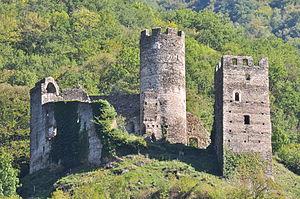
Château de Chantemerle
Cet article recense les châteaux situés dans le département français de la Savoie en région Auvergne-Rhône-Alpes.
Le château de Chantemerle ou château de La Bathie, dit également château de Saint-Didier, est un ancien château fort, du XIIᵉ siècle, centre de la châtellenie archiépiscopale de La Bâthie, résidence d'été des archevêques de Tarentaise, dont les ruines se dressent sur la commune de La Bâthie dans le département de Savoie en région Auvergne-Rhône-Alpes.